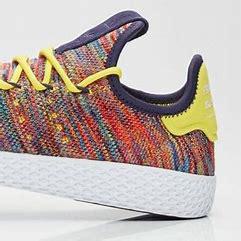
Brand: Adidas
Model: PW Tennis HU